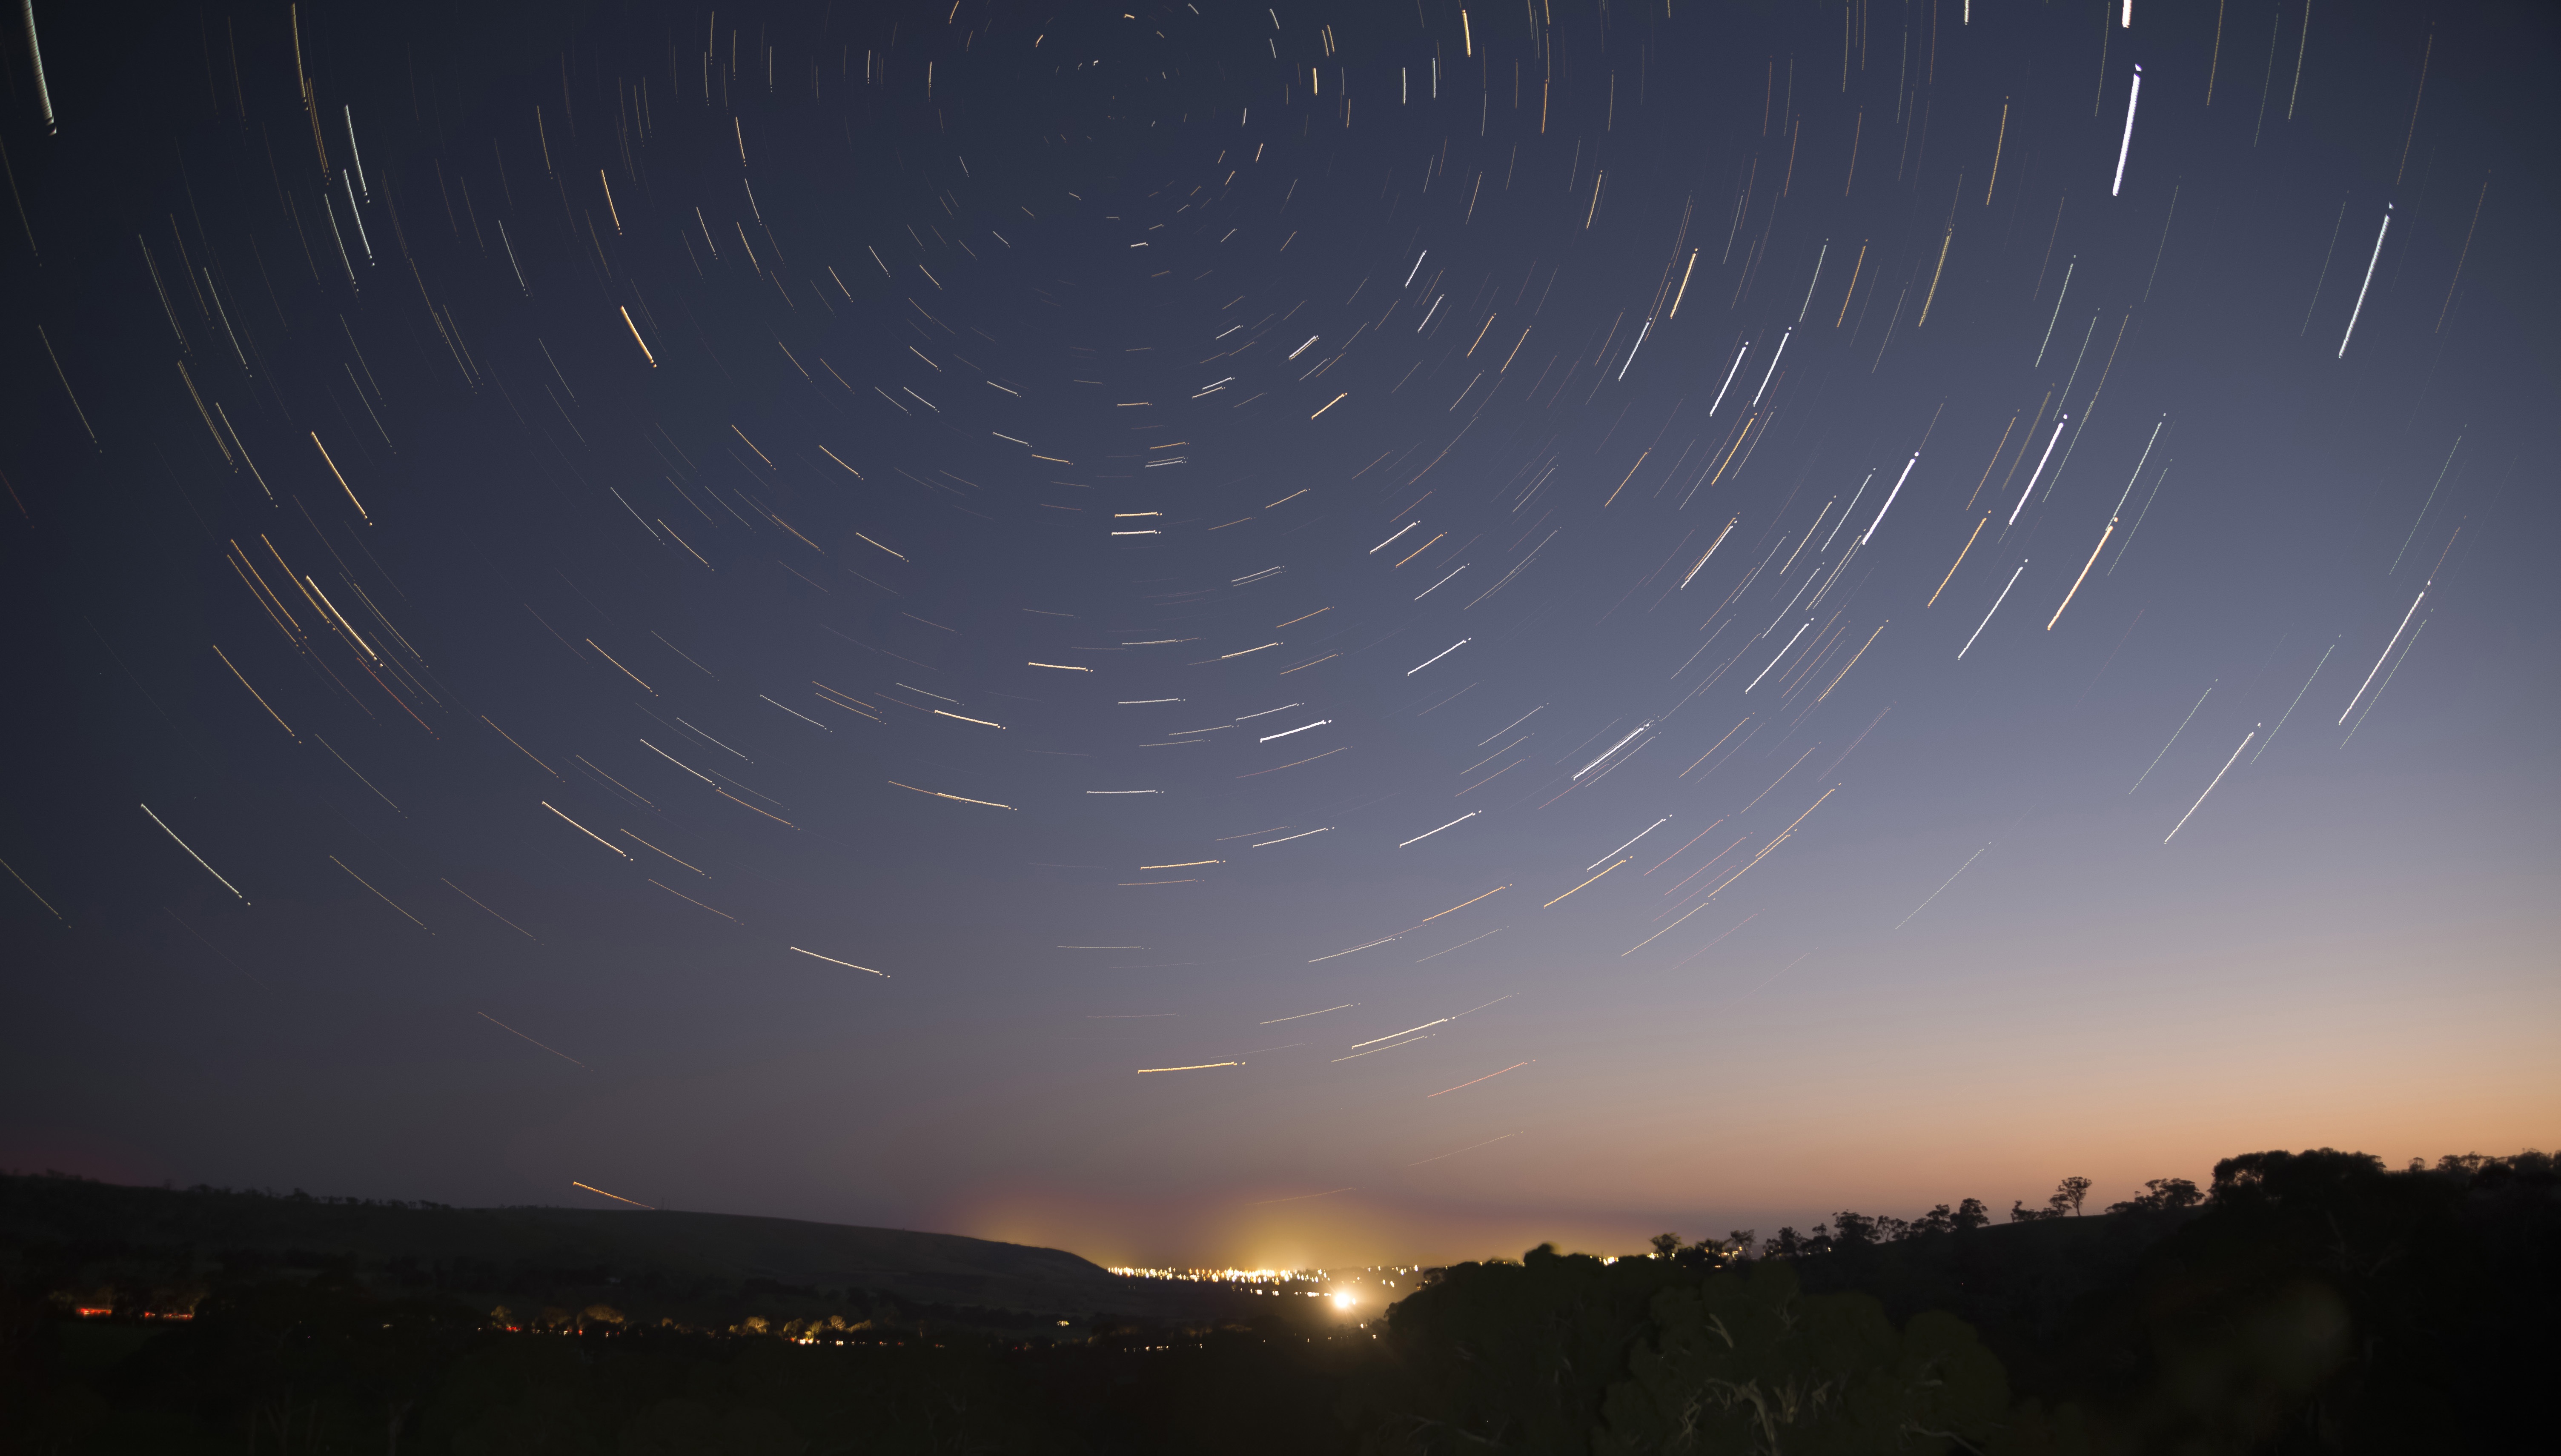
sky, trail, night, star, atmosphere, darkness, moon, astronomy, stars, astronomical object, atmosphere of earth